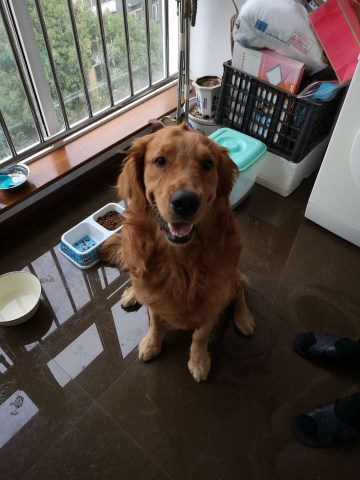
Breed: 5355-n000126-golden_retriever